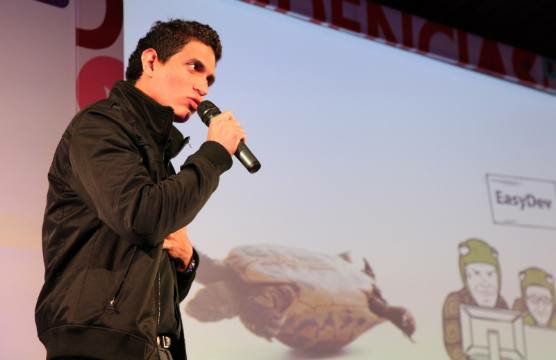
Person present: Yes